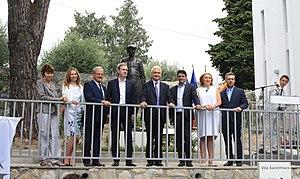
Inauguration de la Statue d’Ivan Bounine écrivain russe en présence du maire de Grasse, le sénateur Jean Pierre Leleux et l'ambassadeur de la Fédération de Russie Alexandre Orlov
Andreï Nikolaïevitch Kovaltchouk, né le 7 septembre 1959 à Moscou, est un sculpteur russe.